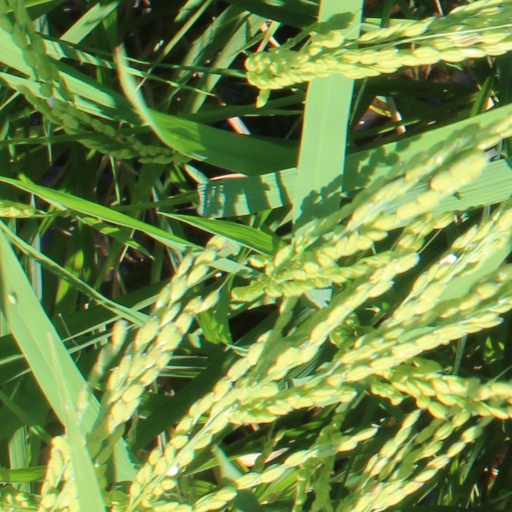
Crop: rice